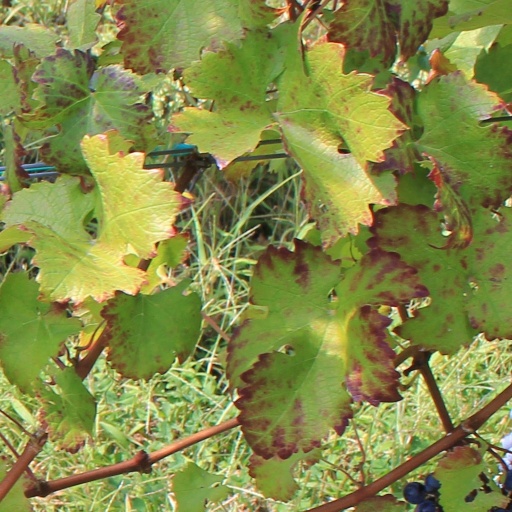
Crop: grape